Indiana Fever

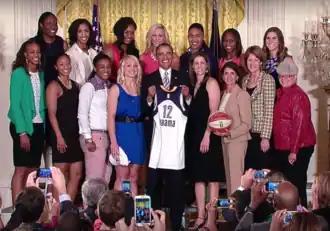
The Indiana Fever in 2013, visiting the White House upon winning their first WNBA championship.

The Fever started the 2006 season off at 4–0 and jumped out to an early lead in the Eastern Conference standings. Teammates Tamika Catchings and Tully Bevilaqua led the league in steals, first and second respectively, the first time teammates led the league in one statistical category. The Fever posted a 21–13 record, making the playoffs for the second year in a row. In the first round, the Fever faced archrival Detroit. Detroit won Game 1 in Indianapolis and held a one-game to nothing lead in the series. Game 2 in Detroit was a high-scoring affair with Tamika Whitmore scoring a WNBA Playoff record 41 points. Detroit won in the end, 98–83 and won the series two games to none.